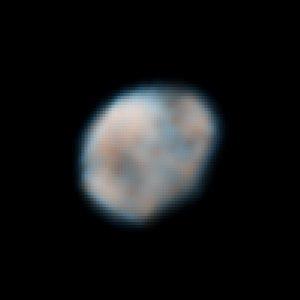
Rheasilvia est un gigantesque cratère situé à la surface de l'astéroïde Vesta, très probablement dû à un impact.